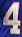
Number: 4